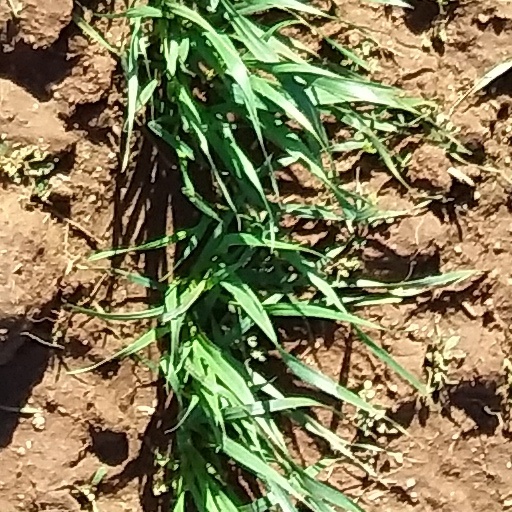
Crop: wheat